Eric A. Havelock

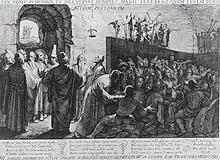
A seventeenth-century illustration of Plato's allegory of the cave

While studying under F. M. Cornford at Cambridge, Havelock began to question the received wisdom about the nature of pre-Socratic philosophy and, in particular, about its relationship with Socratic thought. In "The Literate Revolution in Greece", his penultimate book, Havelock recalls being struck by a discrepancy between the language used by the philosophers he was studying and the heavily Platonic idiom with which it was interpreted in the standard texts. It was well known that some of these philosophical texts (Parmenides, Empedocles) were written not only in verse but in the metre of Homer, who had recently been identified (still controversially at the time) by Milman Parry as an oral poet, but Cornford and other scholars of these early philosophers saw the practice as a fairly insignificant convention left over from Hesiod. Havelock eventually came to the conclusion that the poetic aspects of early philosophy "were matters not of style but of substance", and that such thinkers as Heraclitus and Empedocles actually have more in common even on an intellectual level with Homer than they do with Plato and Aristotle.